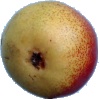
Label: Pear 2